John L. McClellan

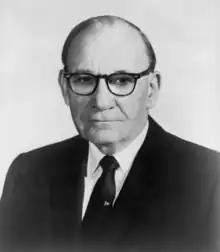
McClellan in 1970

John Little McClellan (February 25, 1896 – November 28, 1977) was an American lawyer and segregationist politician. A member of the Democratic Party, he served as a U.S. Representative (1935–1939) and a U.S. Senator (1943–1977) from Arkansas.